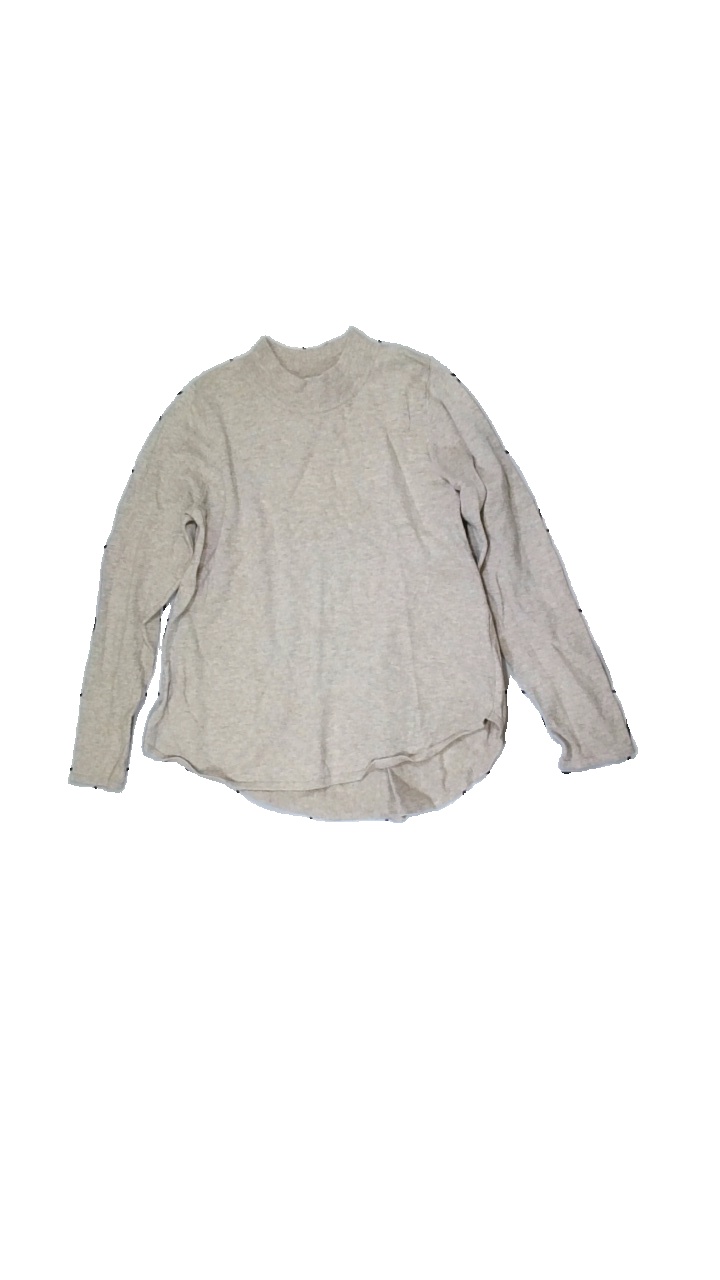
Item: Sweater (Ladies)
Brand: Gina Tricot
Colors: Beige
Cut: Regular
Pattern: Other
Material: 72% Nylo 28% Poly
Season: All
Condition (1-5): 2
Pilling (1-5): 2
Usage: Export
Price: <50